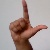
The image shows a hand gesture representing the letter 'L' in Indian Sign Language.